Autobahn

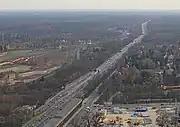
Part of the AVUS road in Berlin, the first automobile-only road and forefather of the Autobahn.

The idea for the construction of the autobahn was first conceived in the mid-1920s during the days of the Weimar Republic, but the construction was slow, and most projected sections did not progress much beyond the planning stage due to economic problems and a lack of political support. One project was the private initiative "HaFraBa" which planned a "car-only road" crossing Germany from Hamburg in the north via central Frankfurt am Main to Basel in Switzerland. Parts of the "HaFraBa" were completed in the late 1930s and early 1940s, but construction eventually was halted by World War II. The first public road of this kind was completed in 1932 between Cologne and Bonn and opened by Konrad Adenauer (Lord Mayor of Cologne and future Chancellor of West Germany) on 6 August 1932. Today, that road is the Bundesautobahn 555. This road was not yet called "Autobahn" and lacked a centre median like modern motorways, but instead was termed a "Kraftfahrstraße" ("motor vehicle road") with two lanes each direction without intersections, pedestrians, bicycles, or animal-powered transportation.